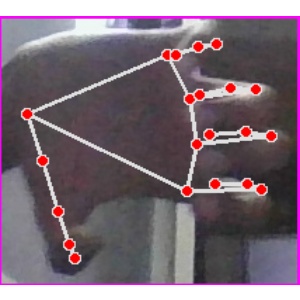
अक्षर: त